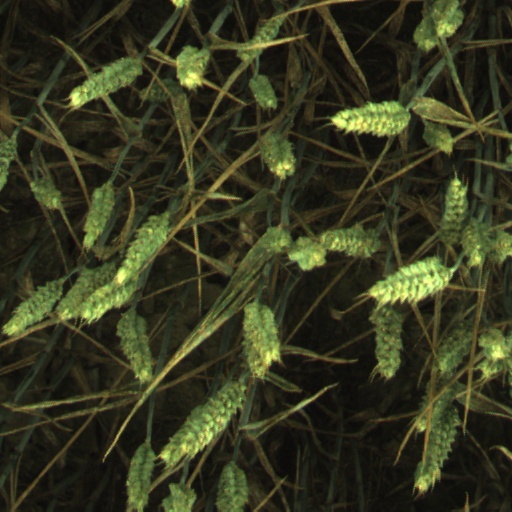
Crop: wheat